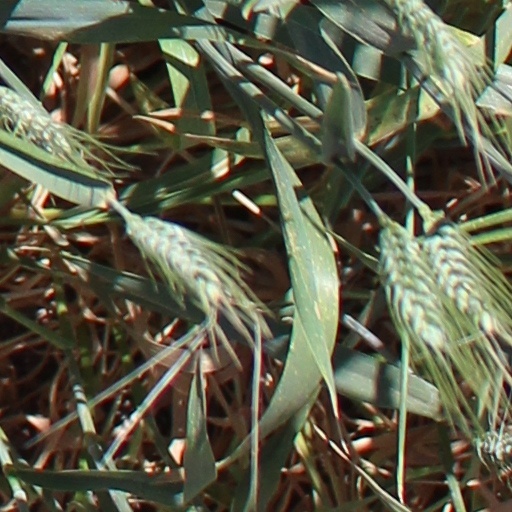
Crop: wheat